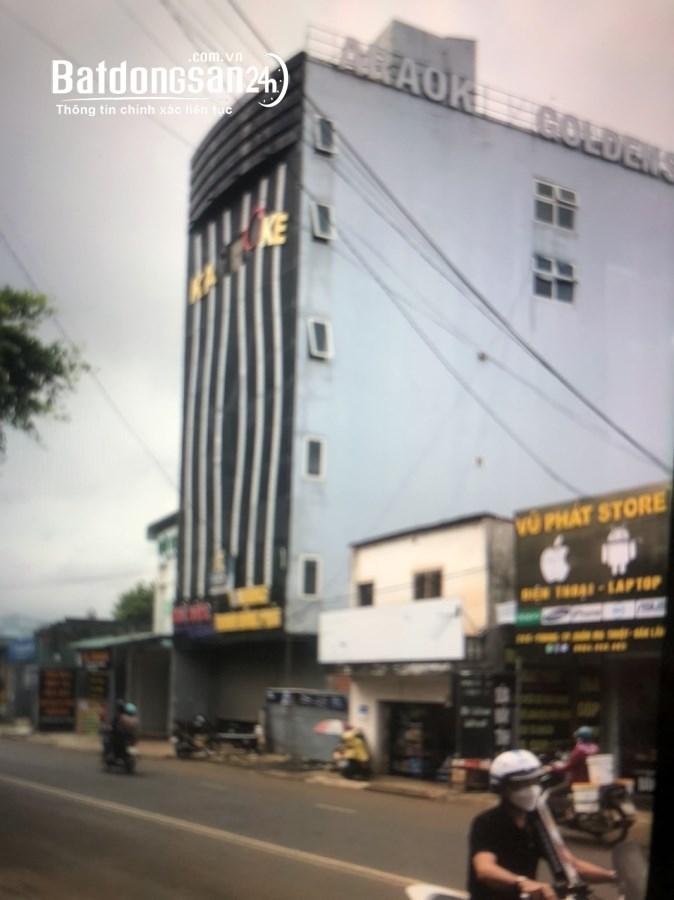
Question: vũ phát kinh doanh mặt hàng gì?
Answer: điện thoại và laptop